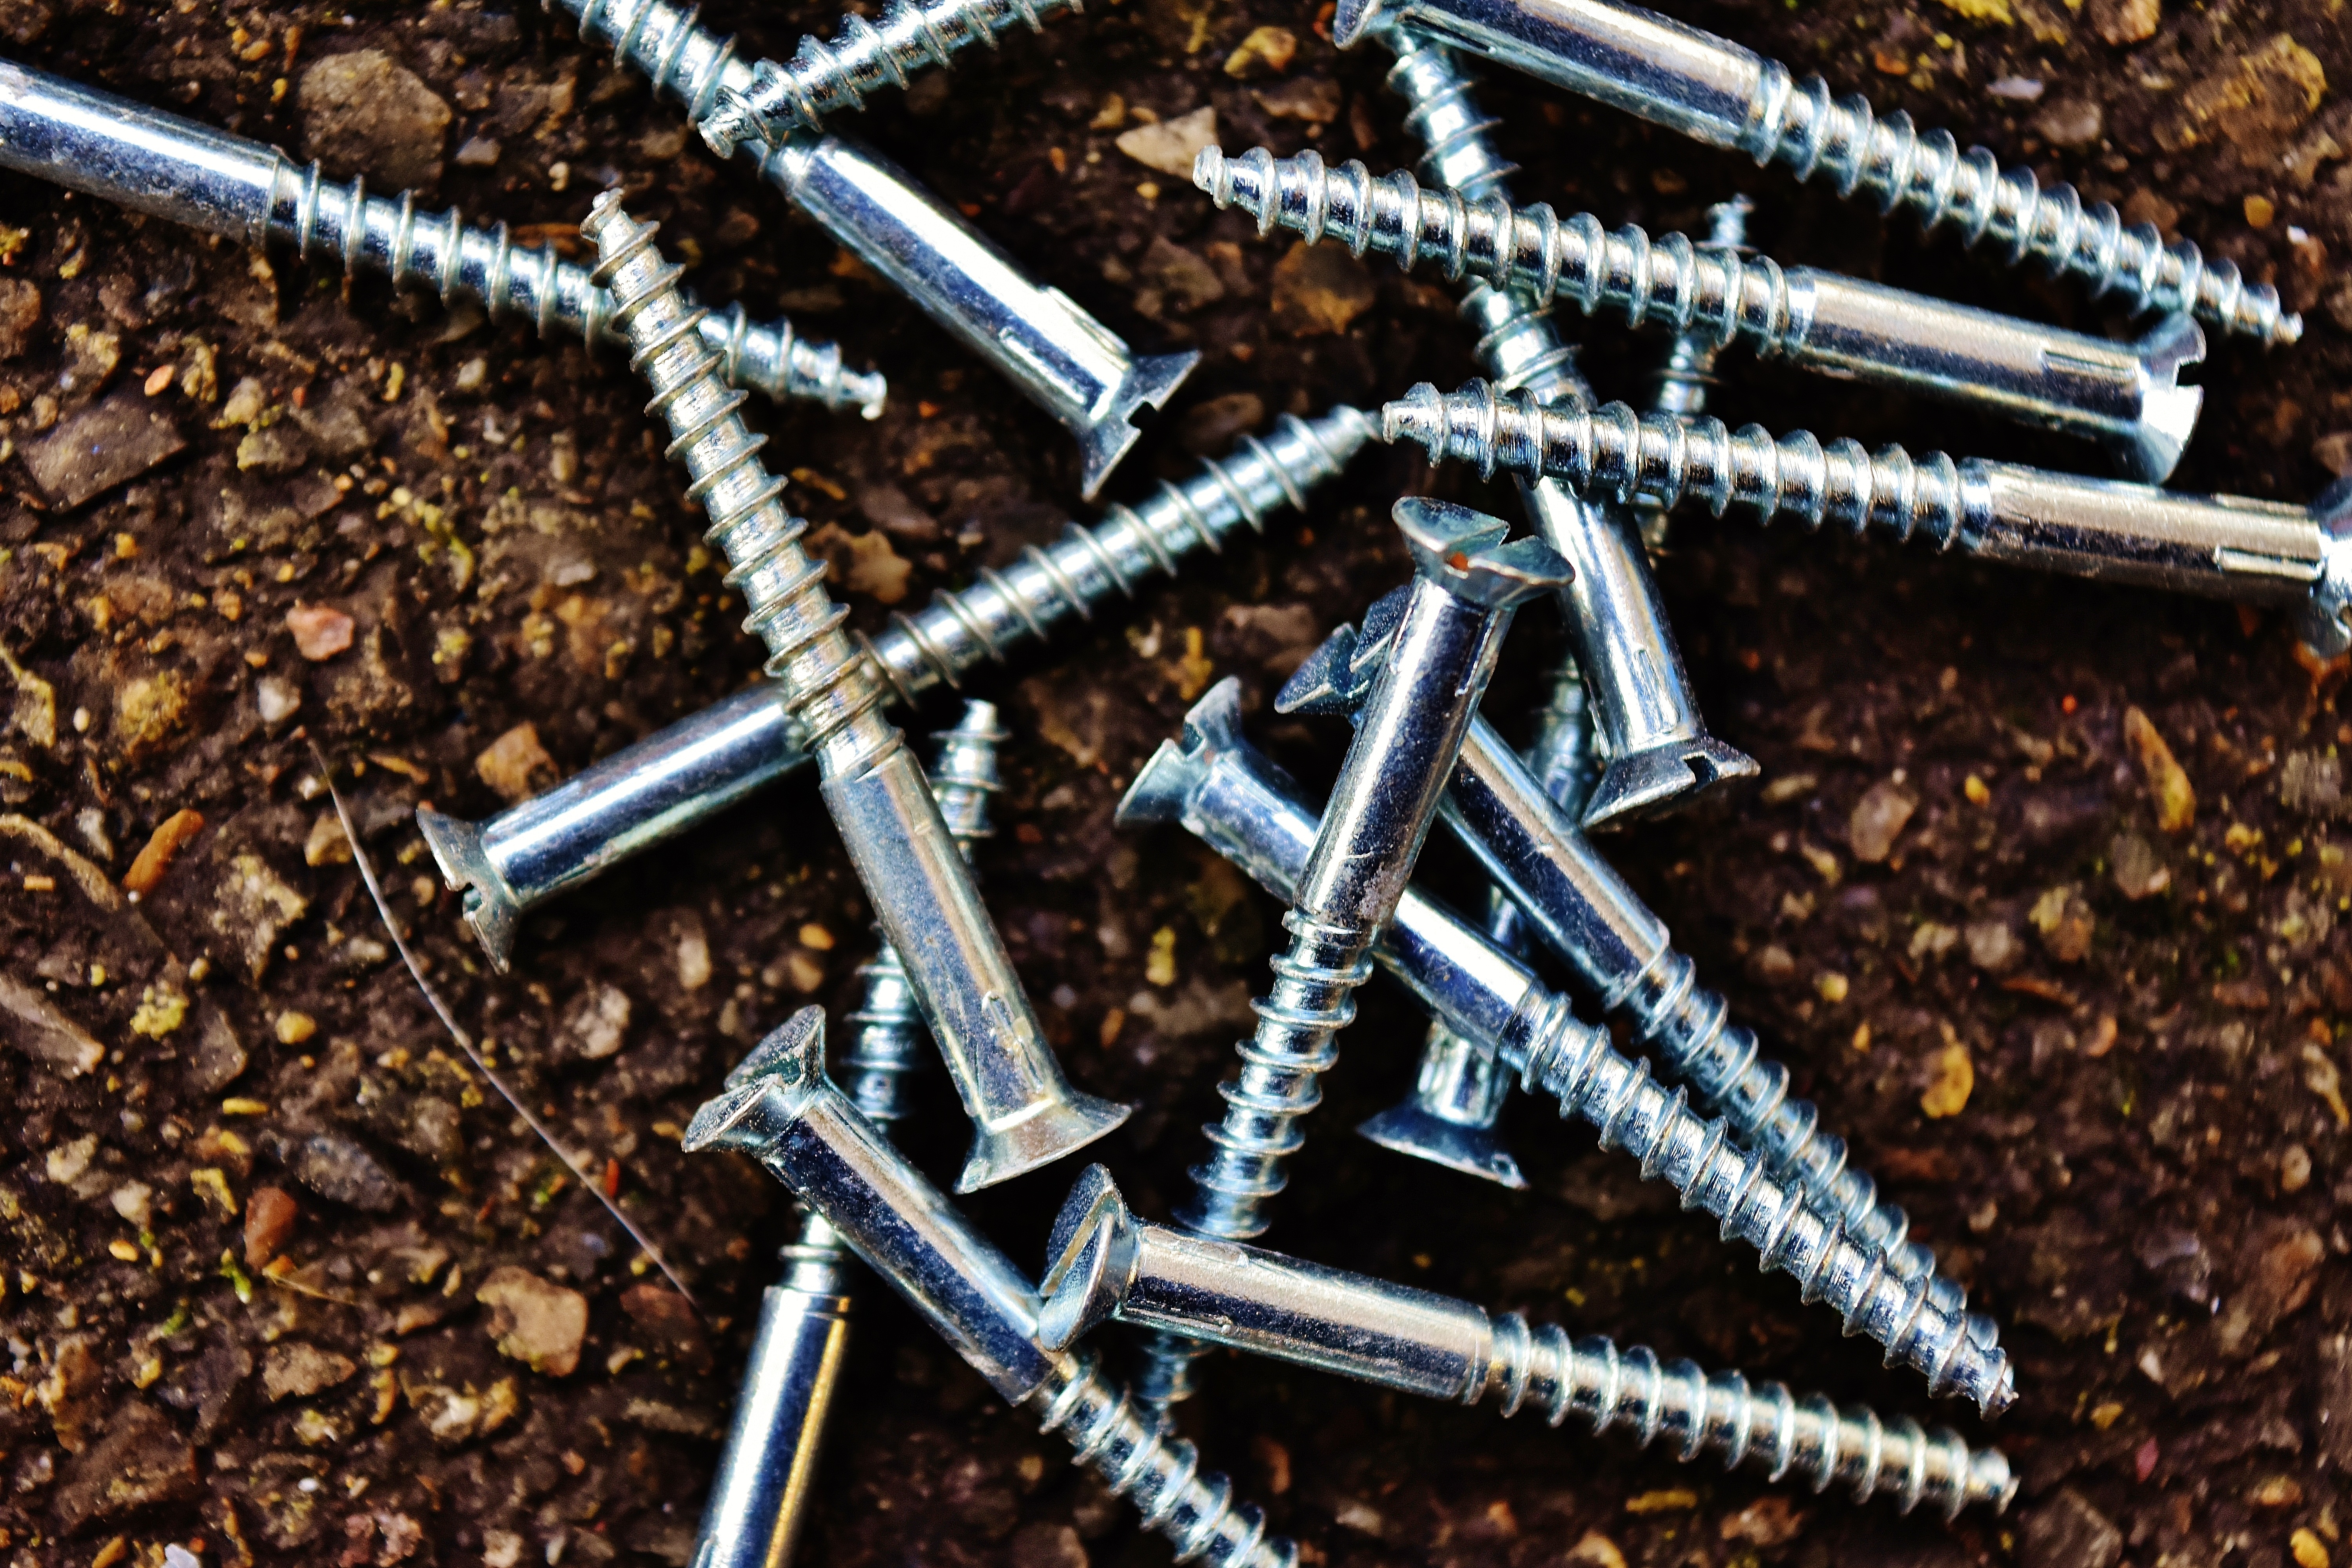
metal, screw, silver, slotted screws